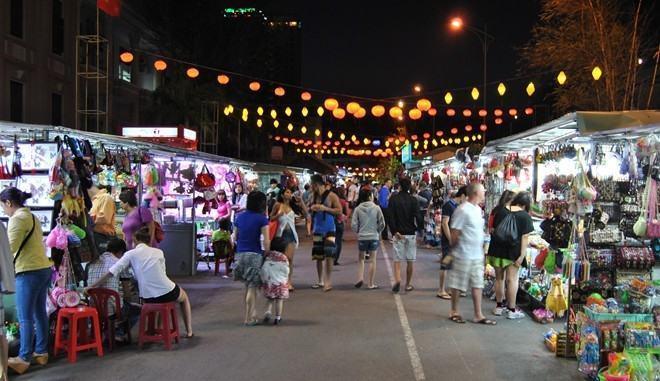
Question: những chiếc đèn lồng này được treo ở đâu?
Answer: treo trên một con phố